Team Penske

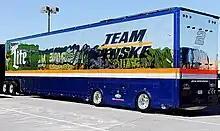
Team Penske No. 2 hauler set for parade down Las Vegas Strip – 2015

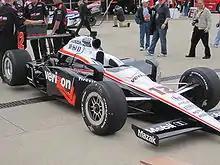
Will Power's car at the 2010 Indianapolis 500

Team Penske (formerly known as Penske Racing) is an American professional auto racing organization that competes in the IndyCar Series, NASCAR Cup Series, IMSA SportsCar Championship, and the FIA World Endurance Championship. The team made its competitive debut at the 1966 24 Hours of Daytona and has since participated in a wide range of professional motorsport disciplines, including Formula One, Can-Am, Trans-Am, and Australia’s Supercars Championship. Over the course of its history, Team Penske has amassed more than 500 race victories and secured over 40 championships across various categories of auto racing. The team operates as a division of Penske Corporation and is owned and chaired by Roger Penske.